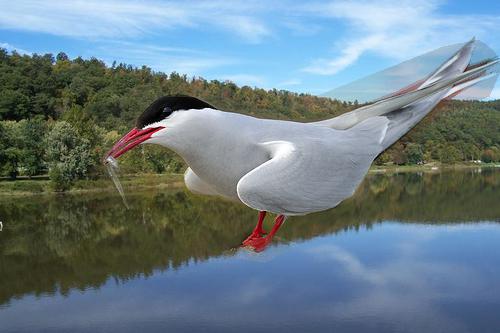
Bird species: Artic_Tern
Bird type: waterbird
Background: water